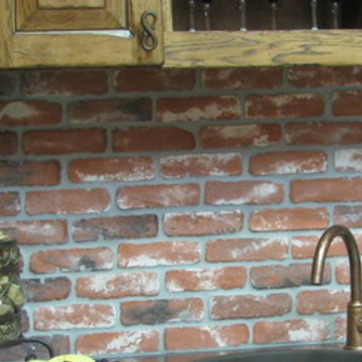
Material: brick